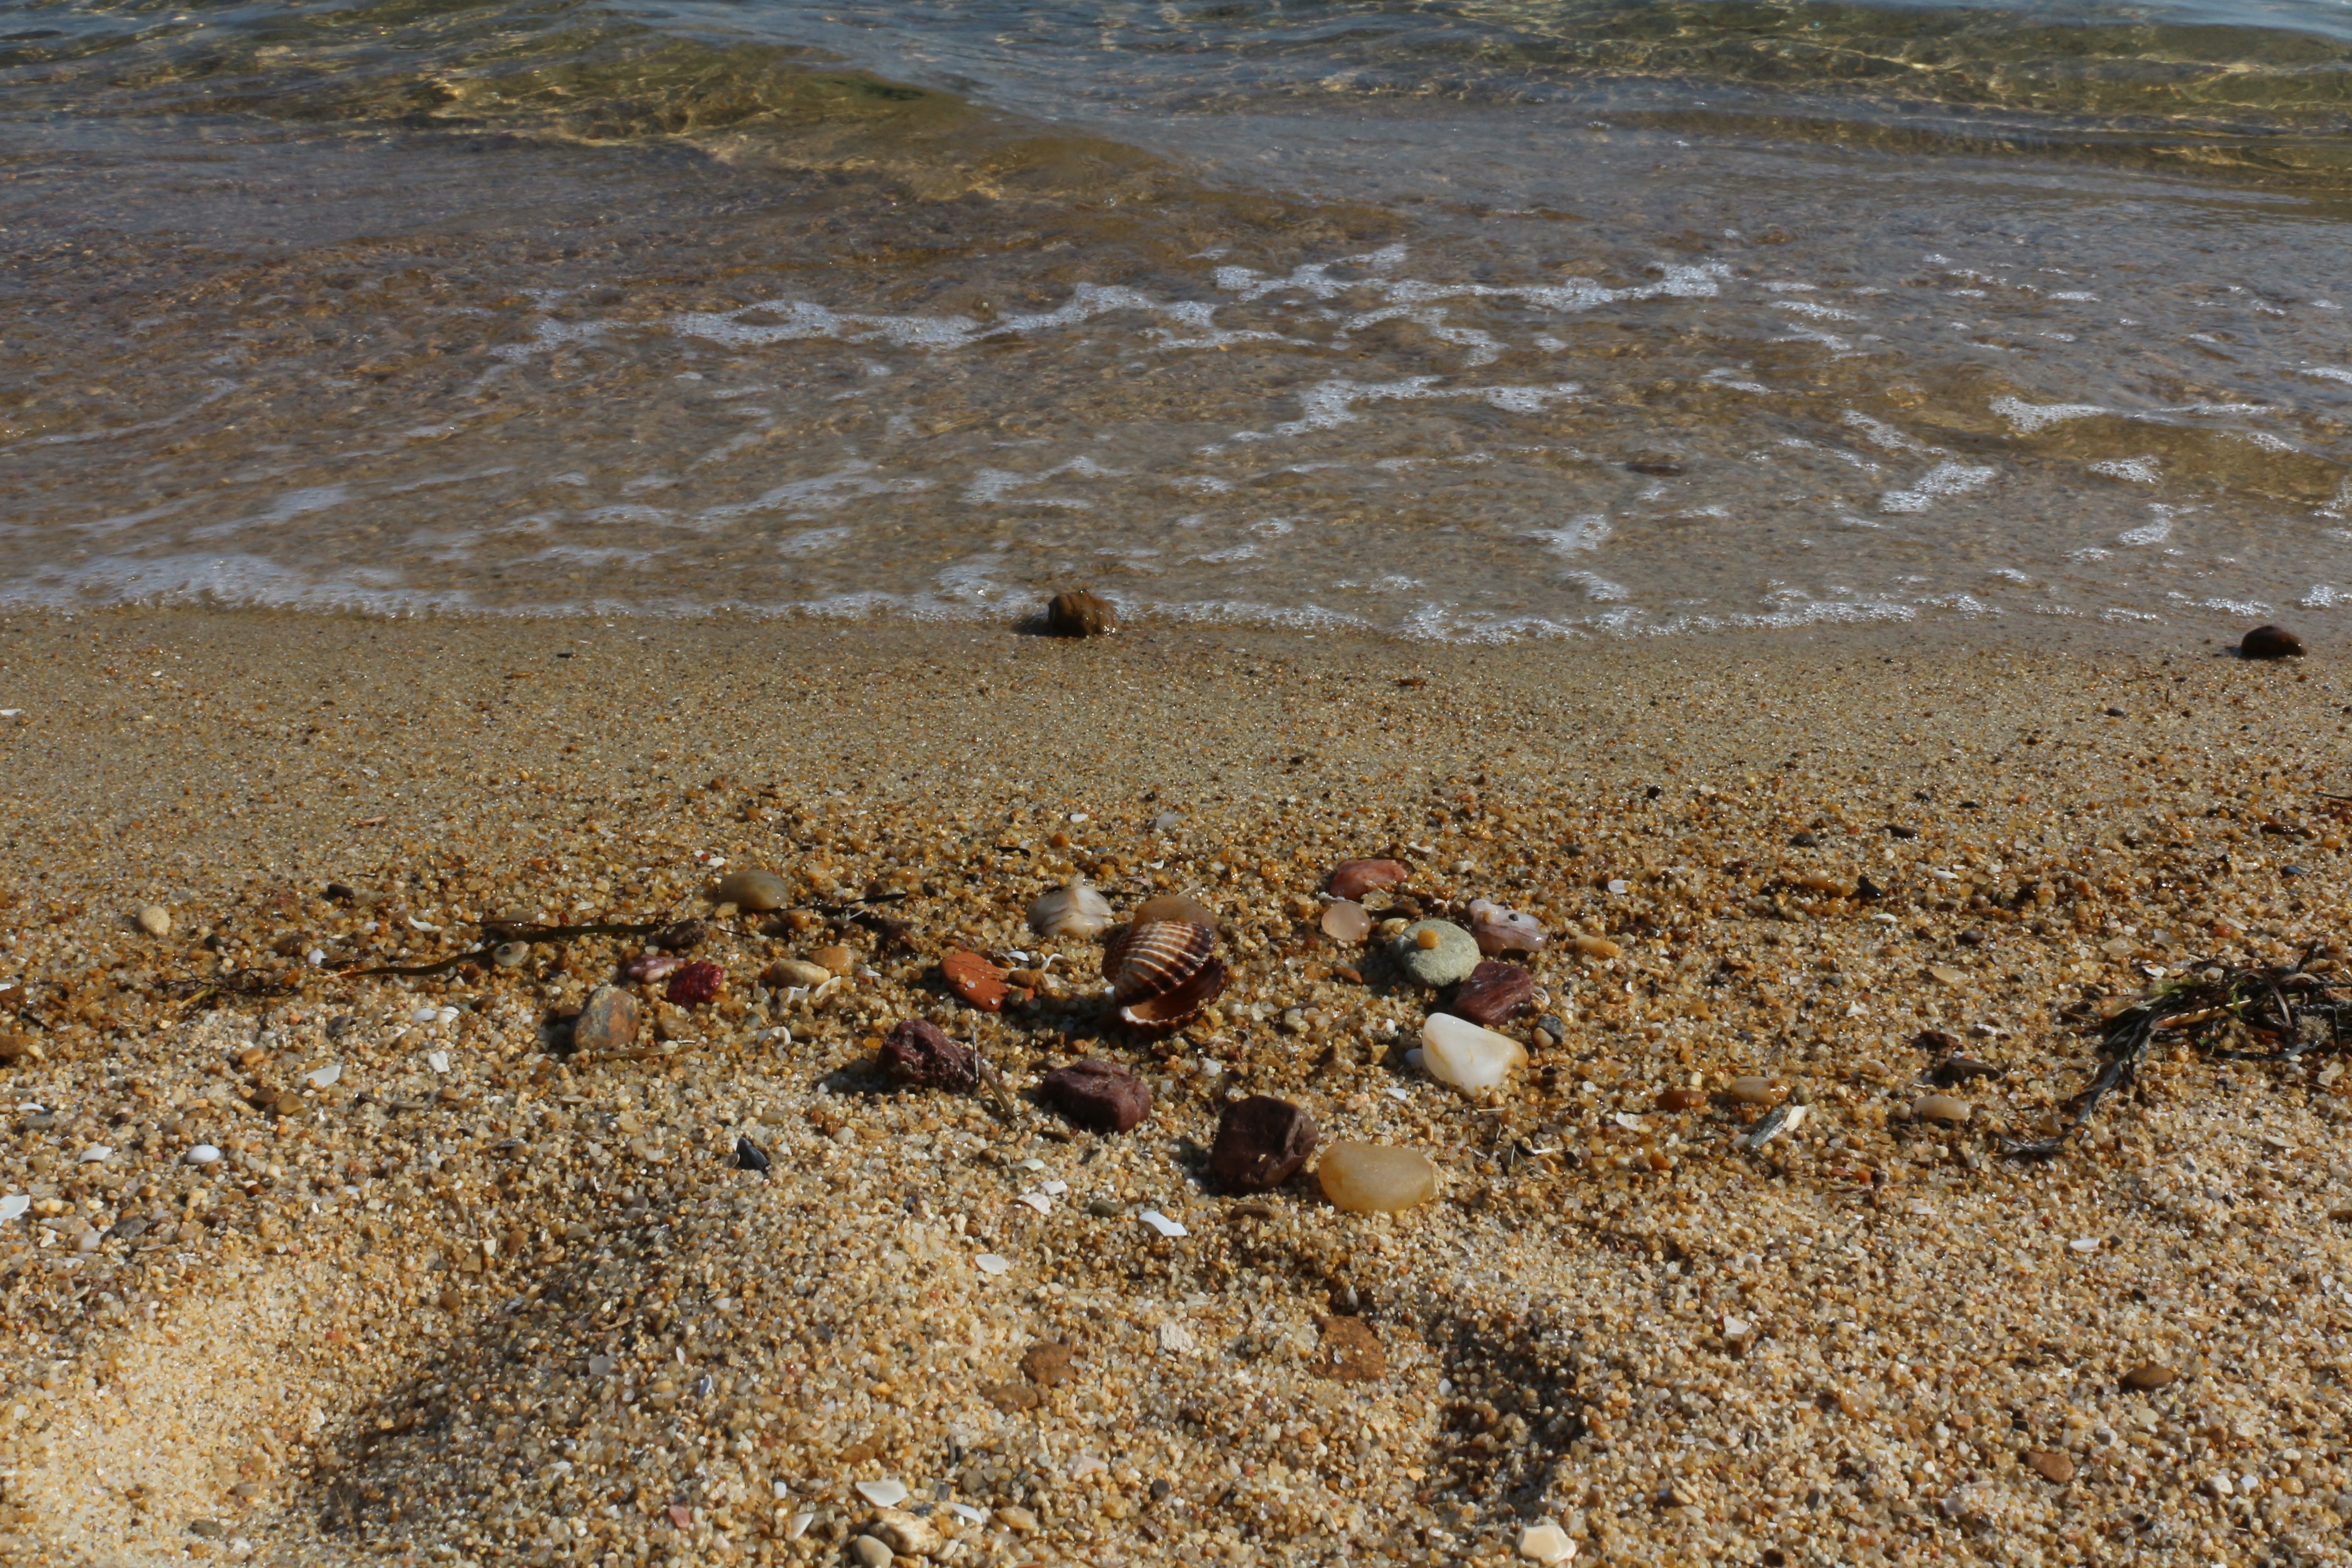
beach, sea, coast, water, sand, rock, shore, wildlife, clear, soil, seashell, geology, mudflat